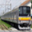
Label: train